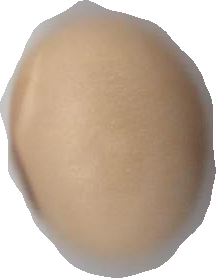
Variety: Anjasmoro